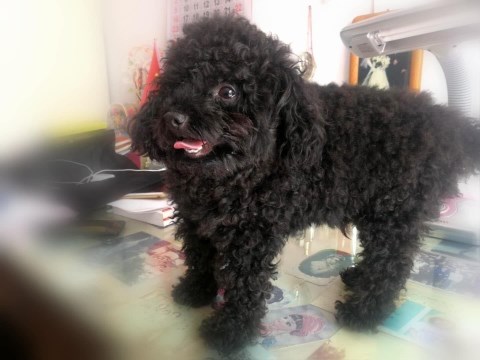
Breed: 7449-n000128-teddy